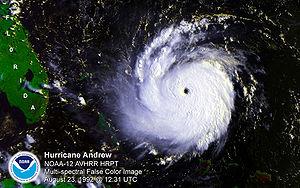
Cet article concerne la géographie de la Floride, l'un des cinquante États des États-Unis.
La Floride est un État américain situé dans le sud-est des États-Unis, sur la côte dite du Golfe. Elle est bordée à l’ouest par le golfe du Mexique, au nord par l'Alabama et la Géorgie et à l’est par l’océan Atlantique. Avec plus de 21 millions d'habitants en 2019, il s'agit du troisième État le plus peuplé du pays. Avec une superficie de 170 451 km², la Floride se classe au 22ᵉ rang des États américains. Sa capitale politique est Tallahassee, mais l'agglomération la plus peuplée est Miami, qui compte plus de 6,1 millions d'habitants.